Dust Devil (film)

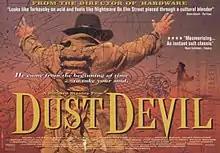
Theatrical release poster by Graham Humphreys

Dust Devil is a 1992 British horror film written and directed by Richard Stanley. The film stars Robert Burke as Hitch, a mysterious man who wanders the deserts in Namibia and is wanted by the police in connection with the death of a woman whose blood was used in a supernatural ceremony. It is believed by a local sangoma that Hitch is a "Dust Devil", a supernatural creature that can change its form. Hitch encounters Wendy, played by Chelsea Field, who drives with him along a highway as she is pursued by her estranged husband. As police begin investigating the murders, they seem to trace back to Hitch and Wendy discovers the man has supernatural powers.